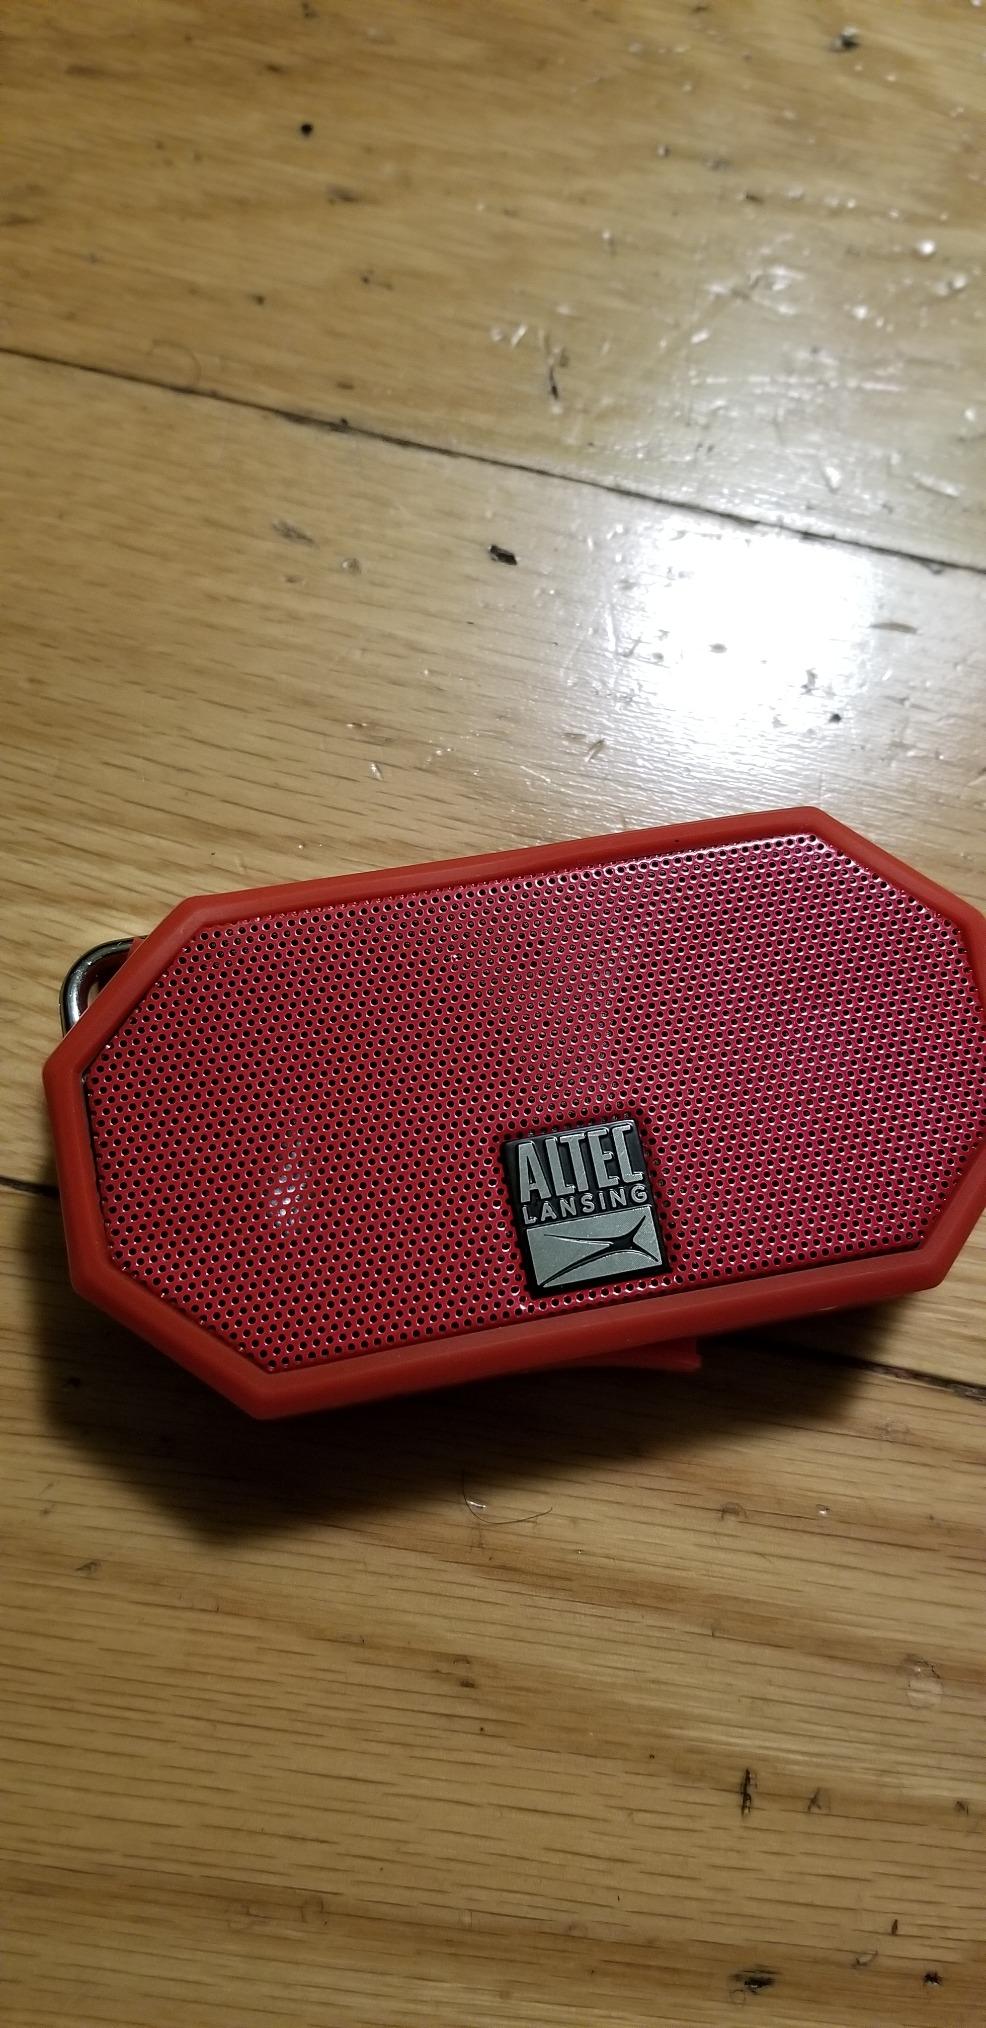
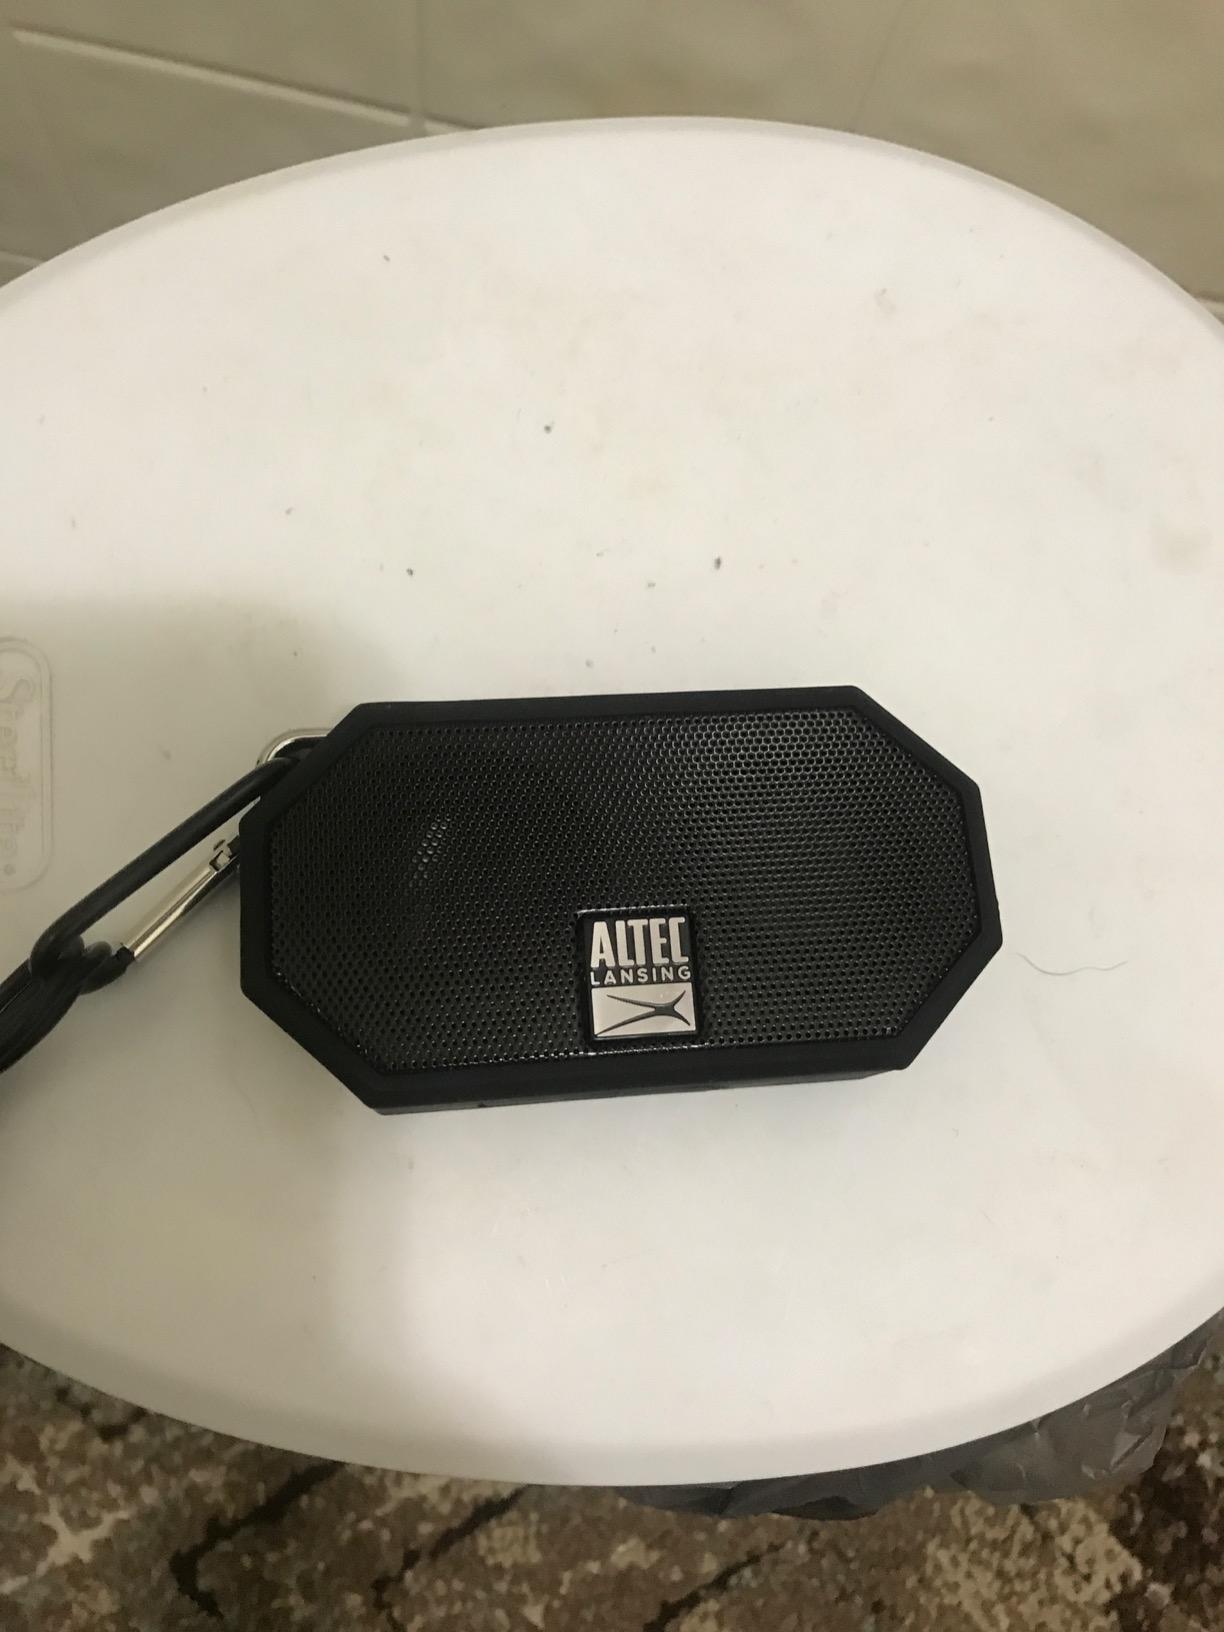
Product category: speaker
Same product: no